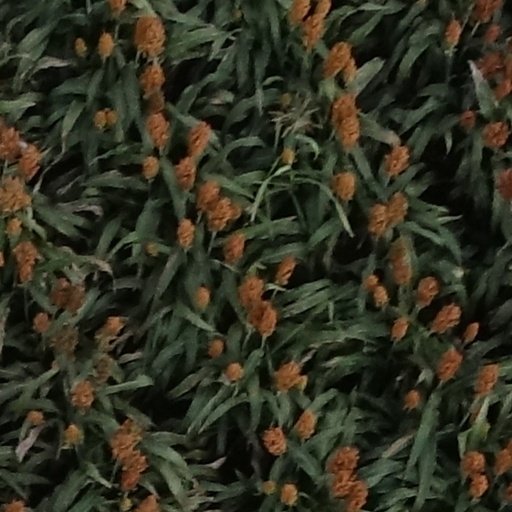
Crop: sorghum